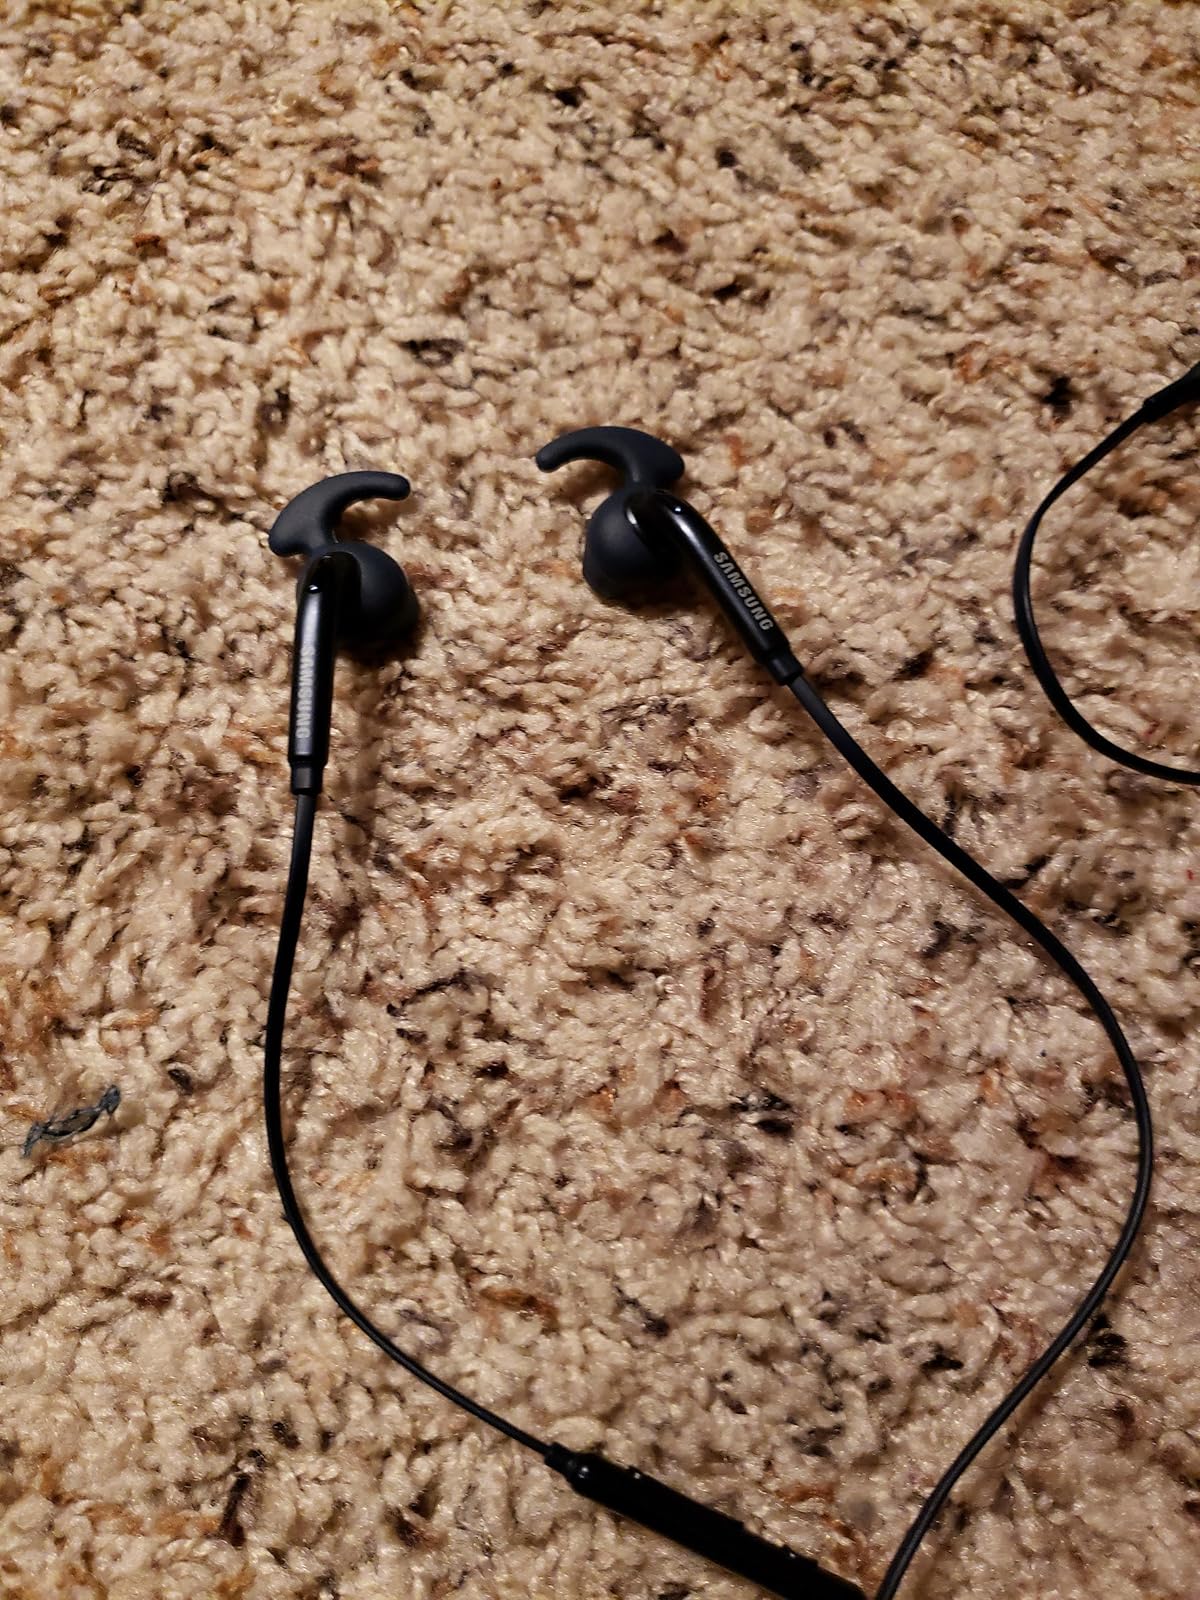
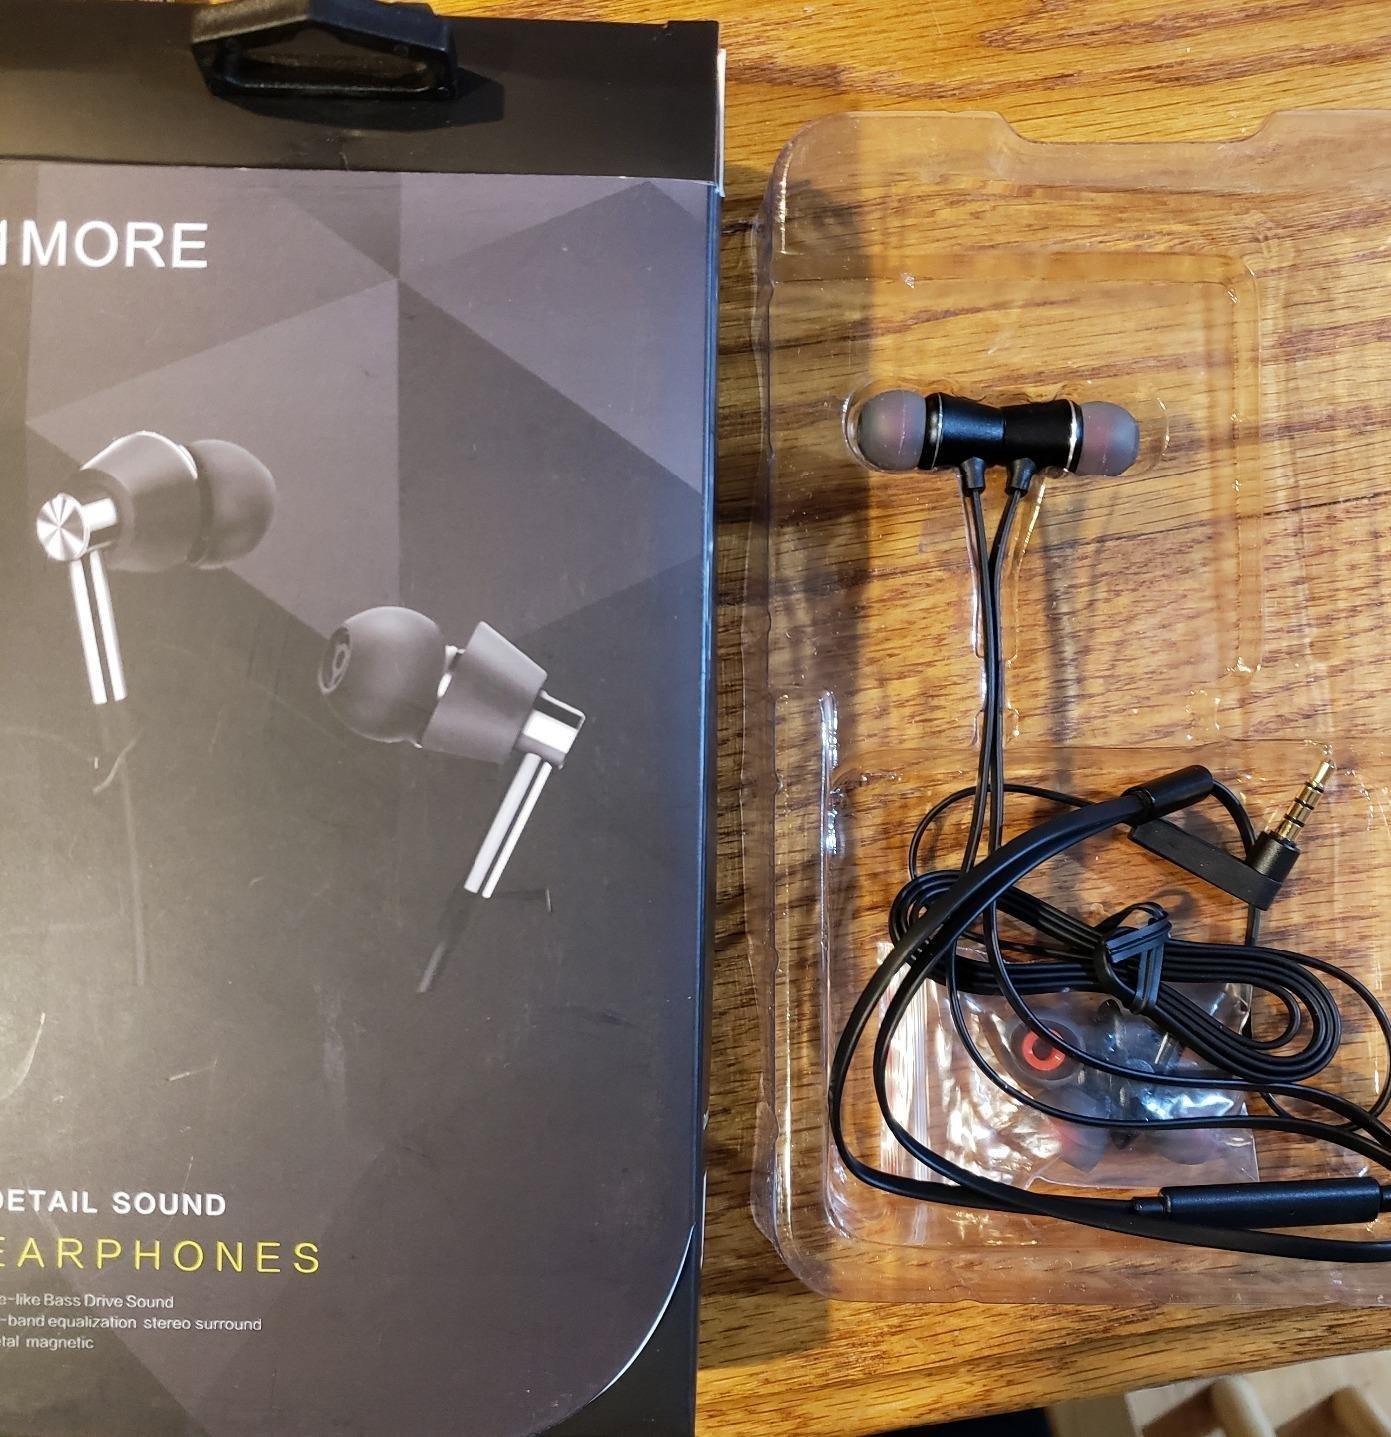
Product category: headphones
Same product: no